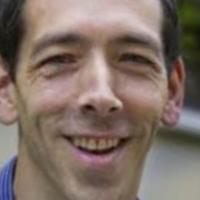
Age group: age 41-55